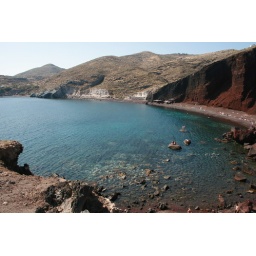
The last stop of our beach hopping road trip in Santorini.